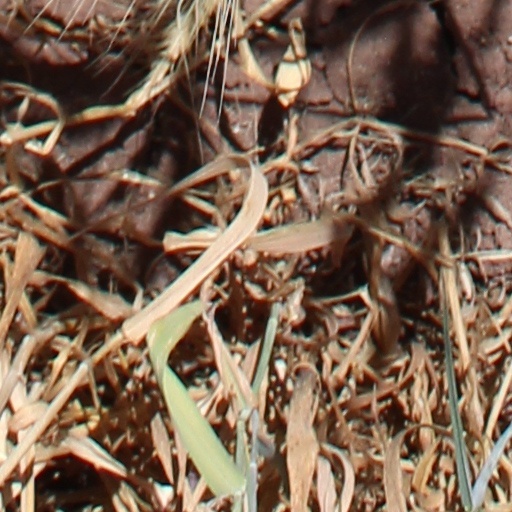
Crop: wheat